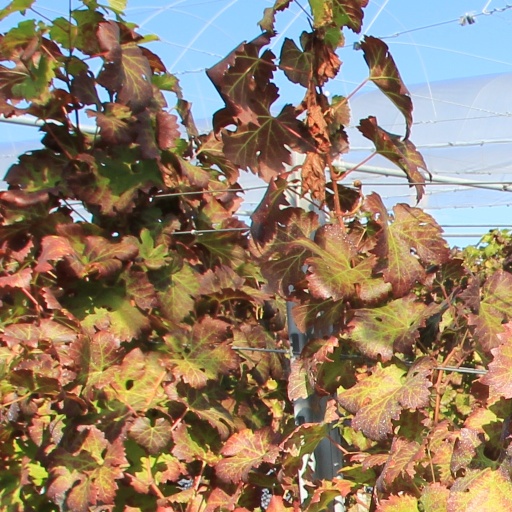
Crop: grape